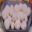
Label: mushroom